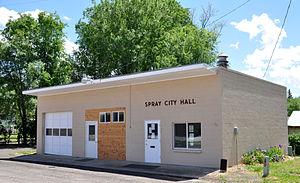
Spray est une municipalité américaine située dans le comté de Wheeler en Oregon.